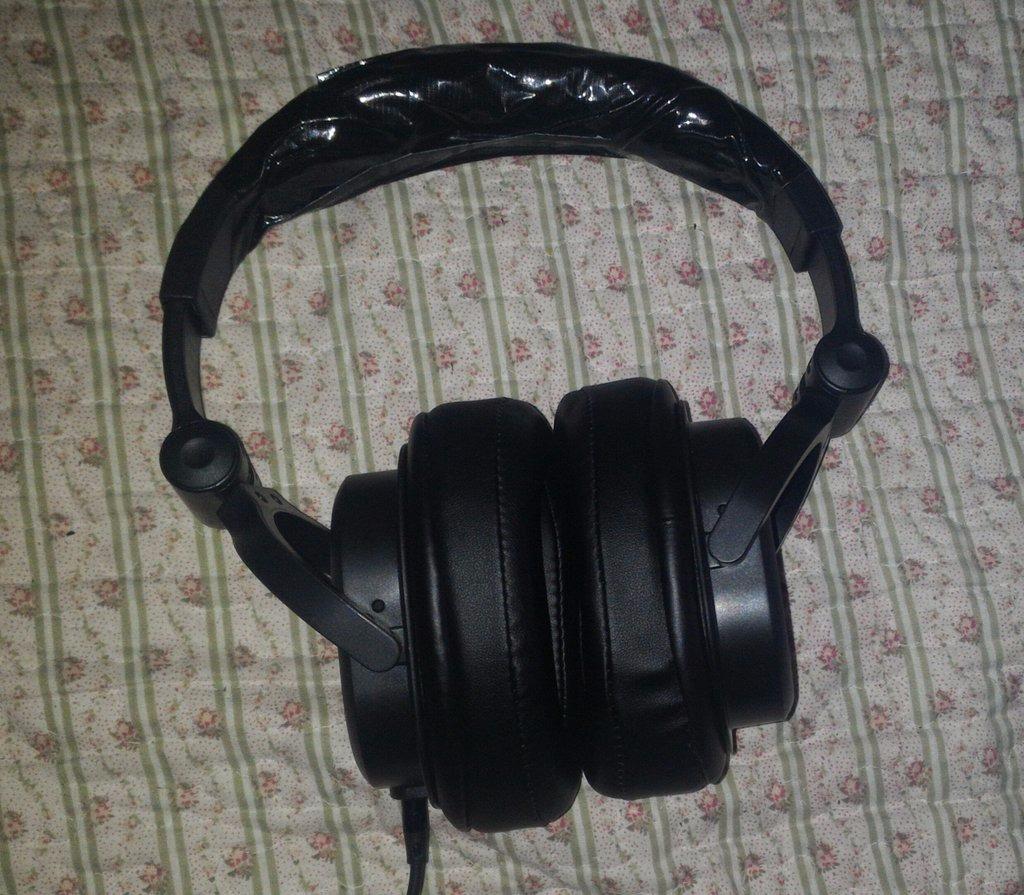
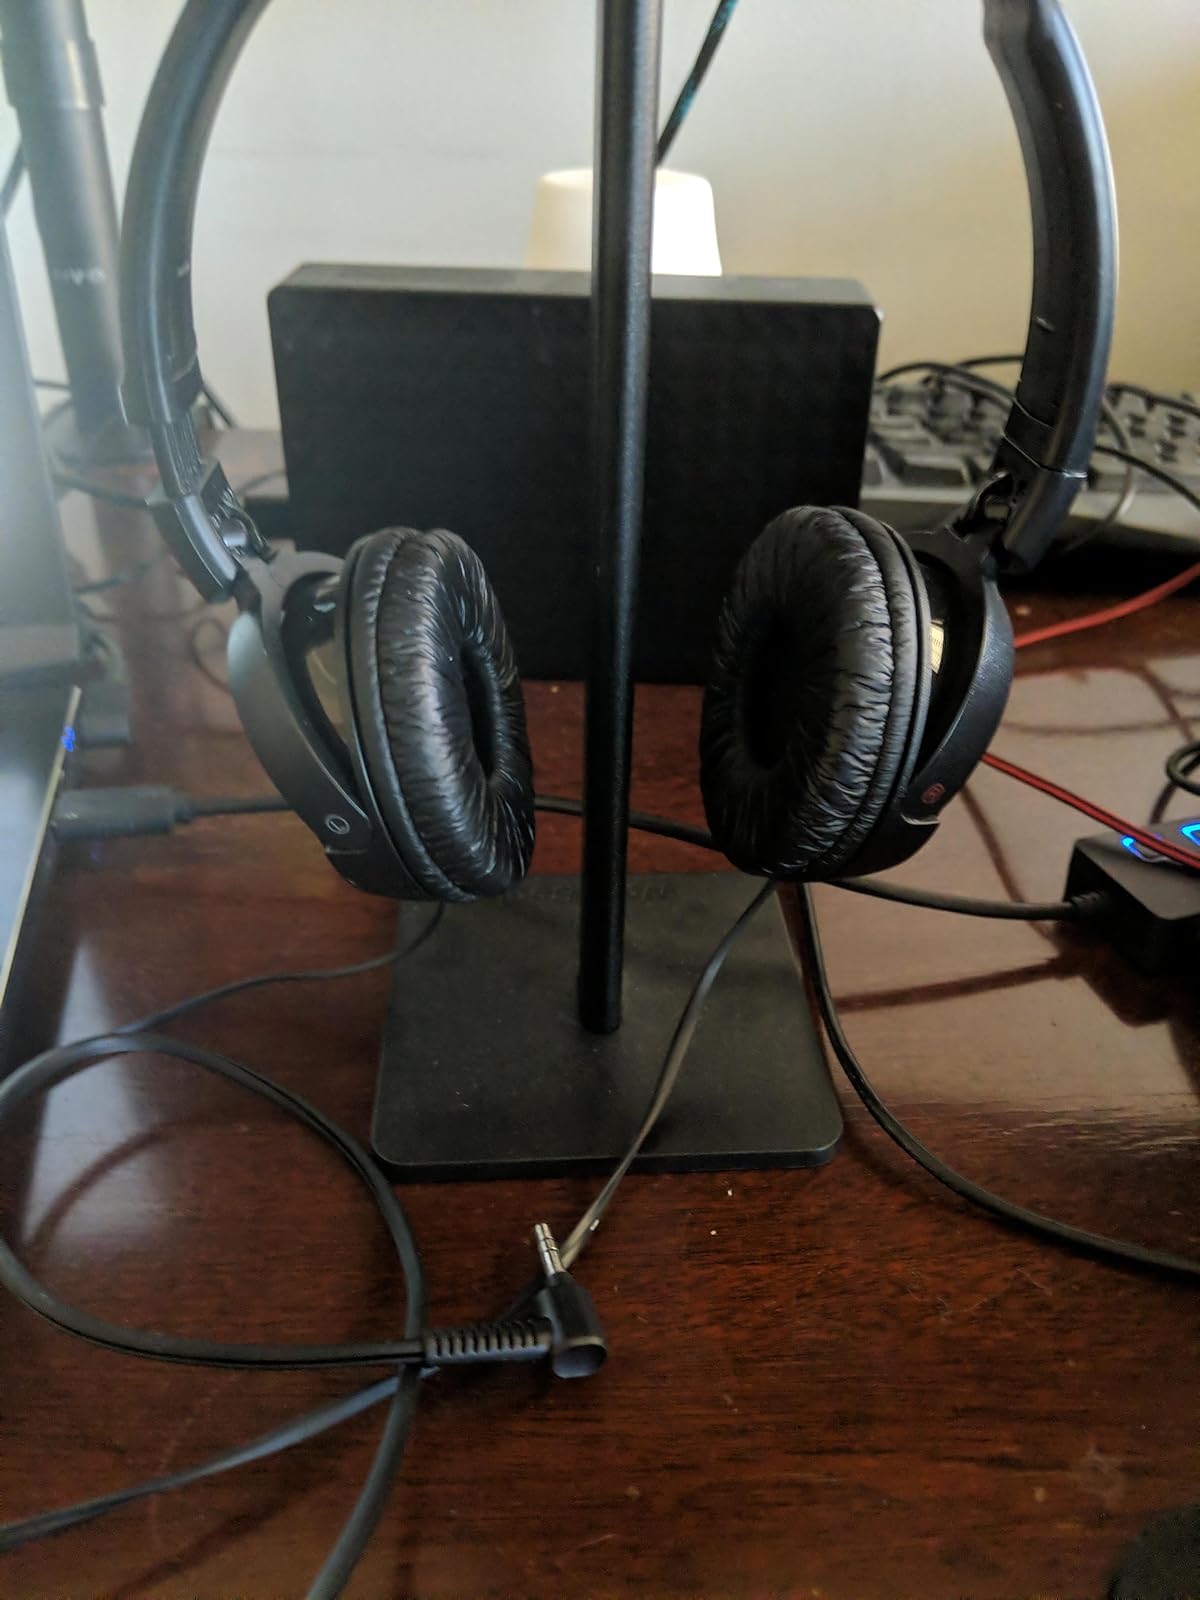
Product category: headphones
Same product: no